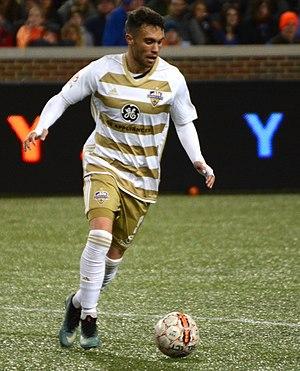
Cameron Lancaster est un footballeur anglais né le 5 novembre 1992 dans le Borough londonien de Camden. Il joue au poste d'attaquant au Nashville SC en MLS.